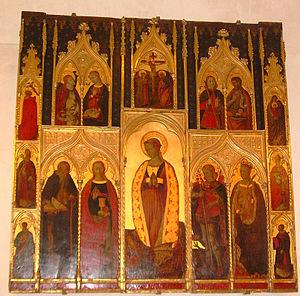
Retable de Sainte Marguerite dans la Cathédrale Saint-Léonce, Fréjus, France, par Jacques Durandi (1410-1469), dimensions 223 x 192 cm
La cathédrale Saint-Léonce de Fréjus est une cathédrale catholique romaine située dans le centre historique de Fréjus, dans le département du Var. Elle est classée Monument historique depuis 1862.
Les peintres primitifs niçois sont les peintres originaires du Pays niçois, territoire successivement dominé par les comtes de Provence et par les ducs de Savoie à partir de 1388, ou du Piémont ayant exercé leur art dans le comté de Nice ou dans le Piémont proche, territoires qui faisaient partie, au XVᵉ siècle et XVIᵉ siècle, des États de Savoie.
Jacopo Durandi ou Jacques Durandi, né vers 1410 à Nice et mort vers 1469, est un peintre Niçois.